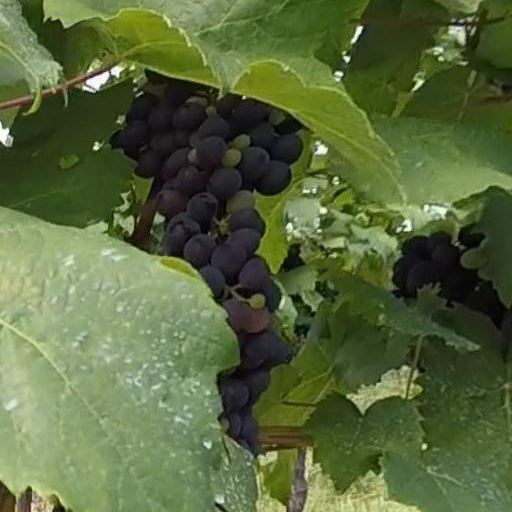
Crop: grape